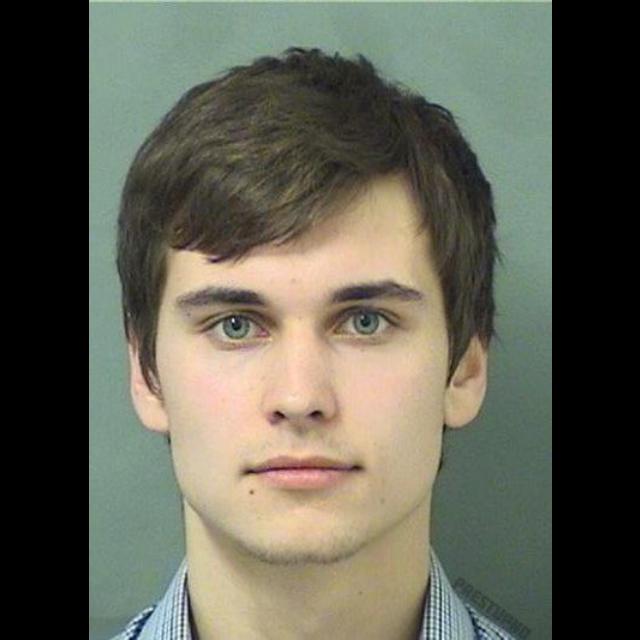
Portrait style: Real Portrait